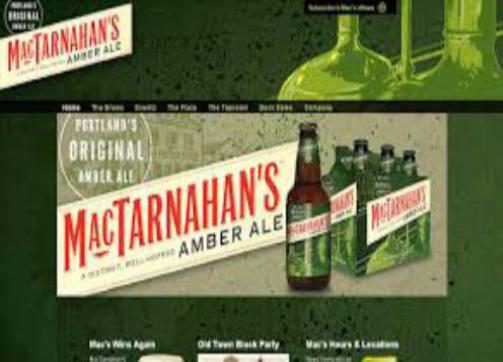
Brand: mactarnahan's
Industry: Food